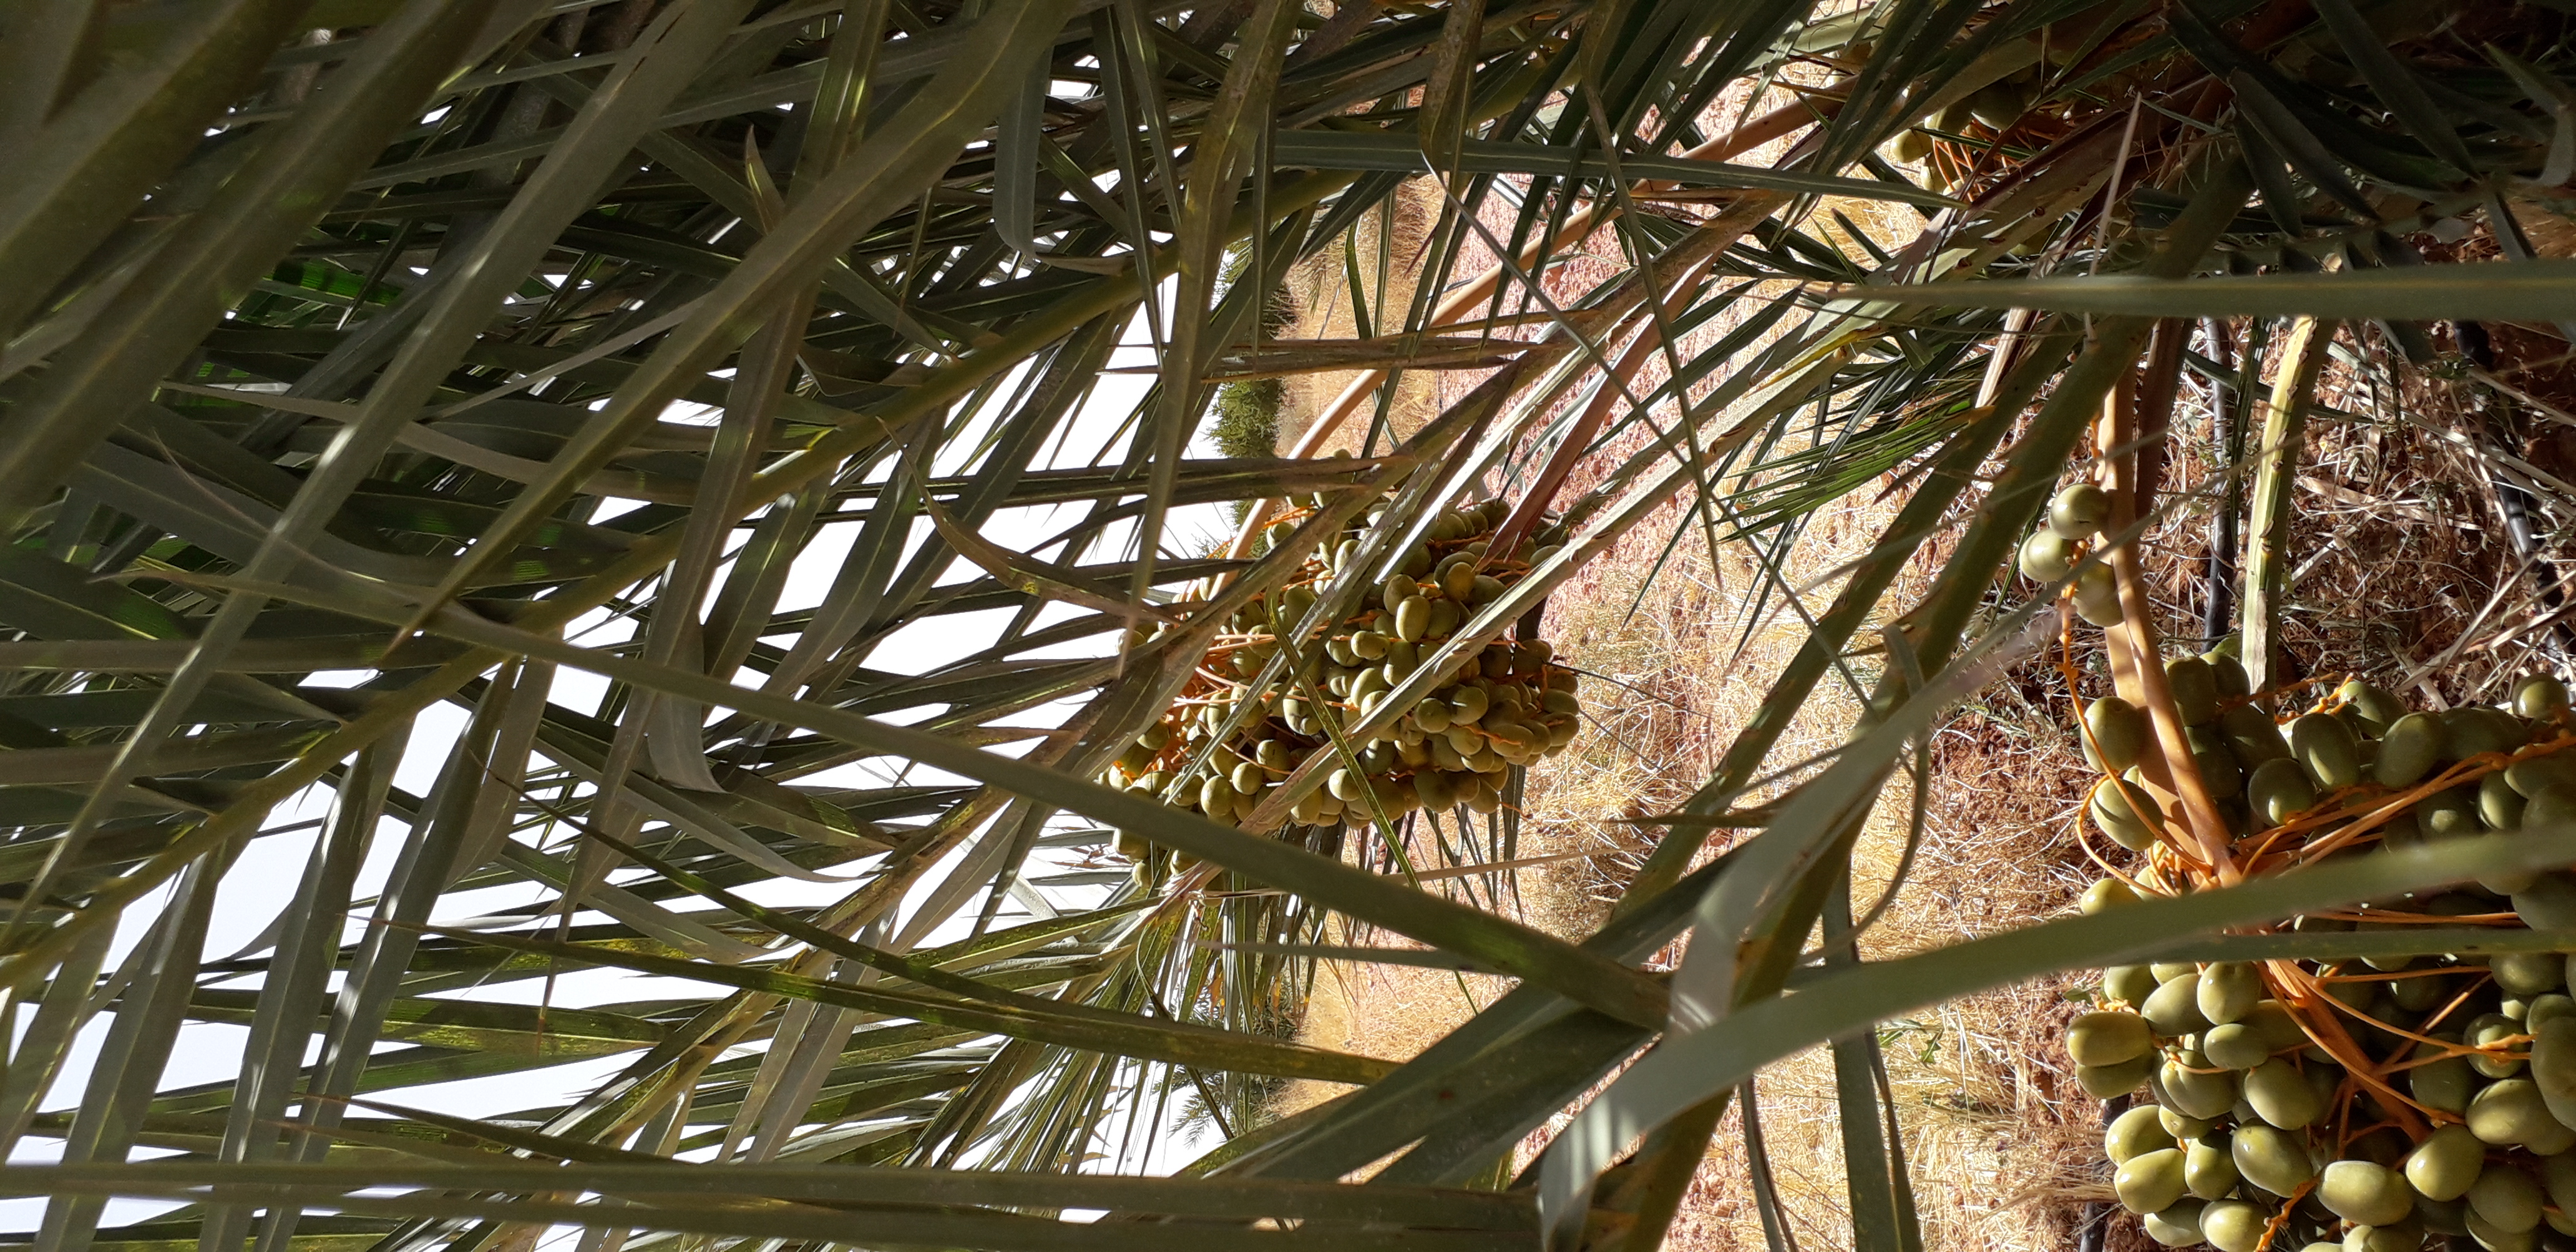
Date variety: Boufagous